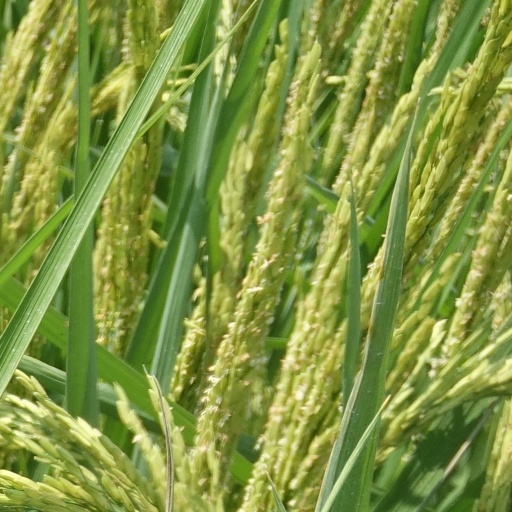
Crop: rice